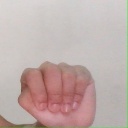
अक्षर: ठ